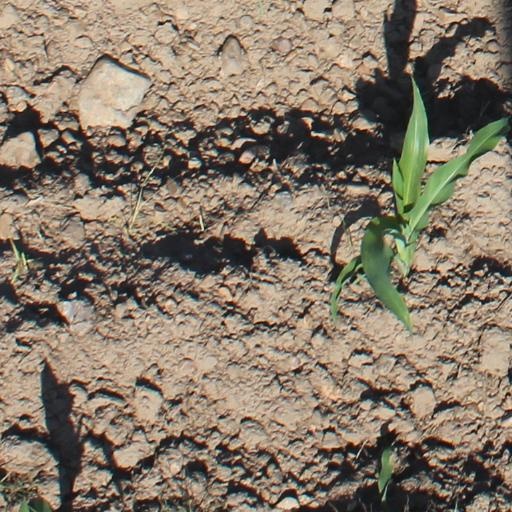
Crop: maize; corn